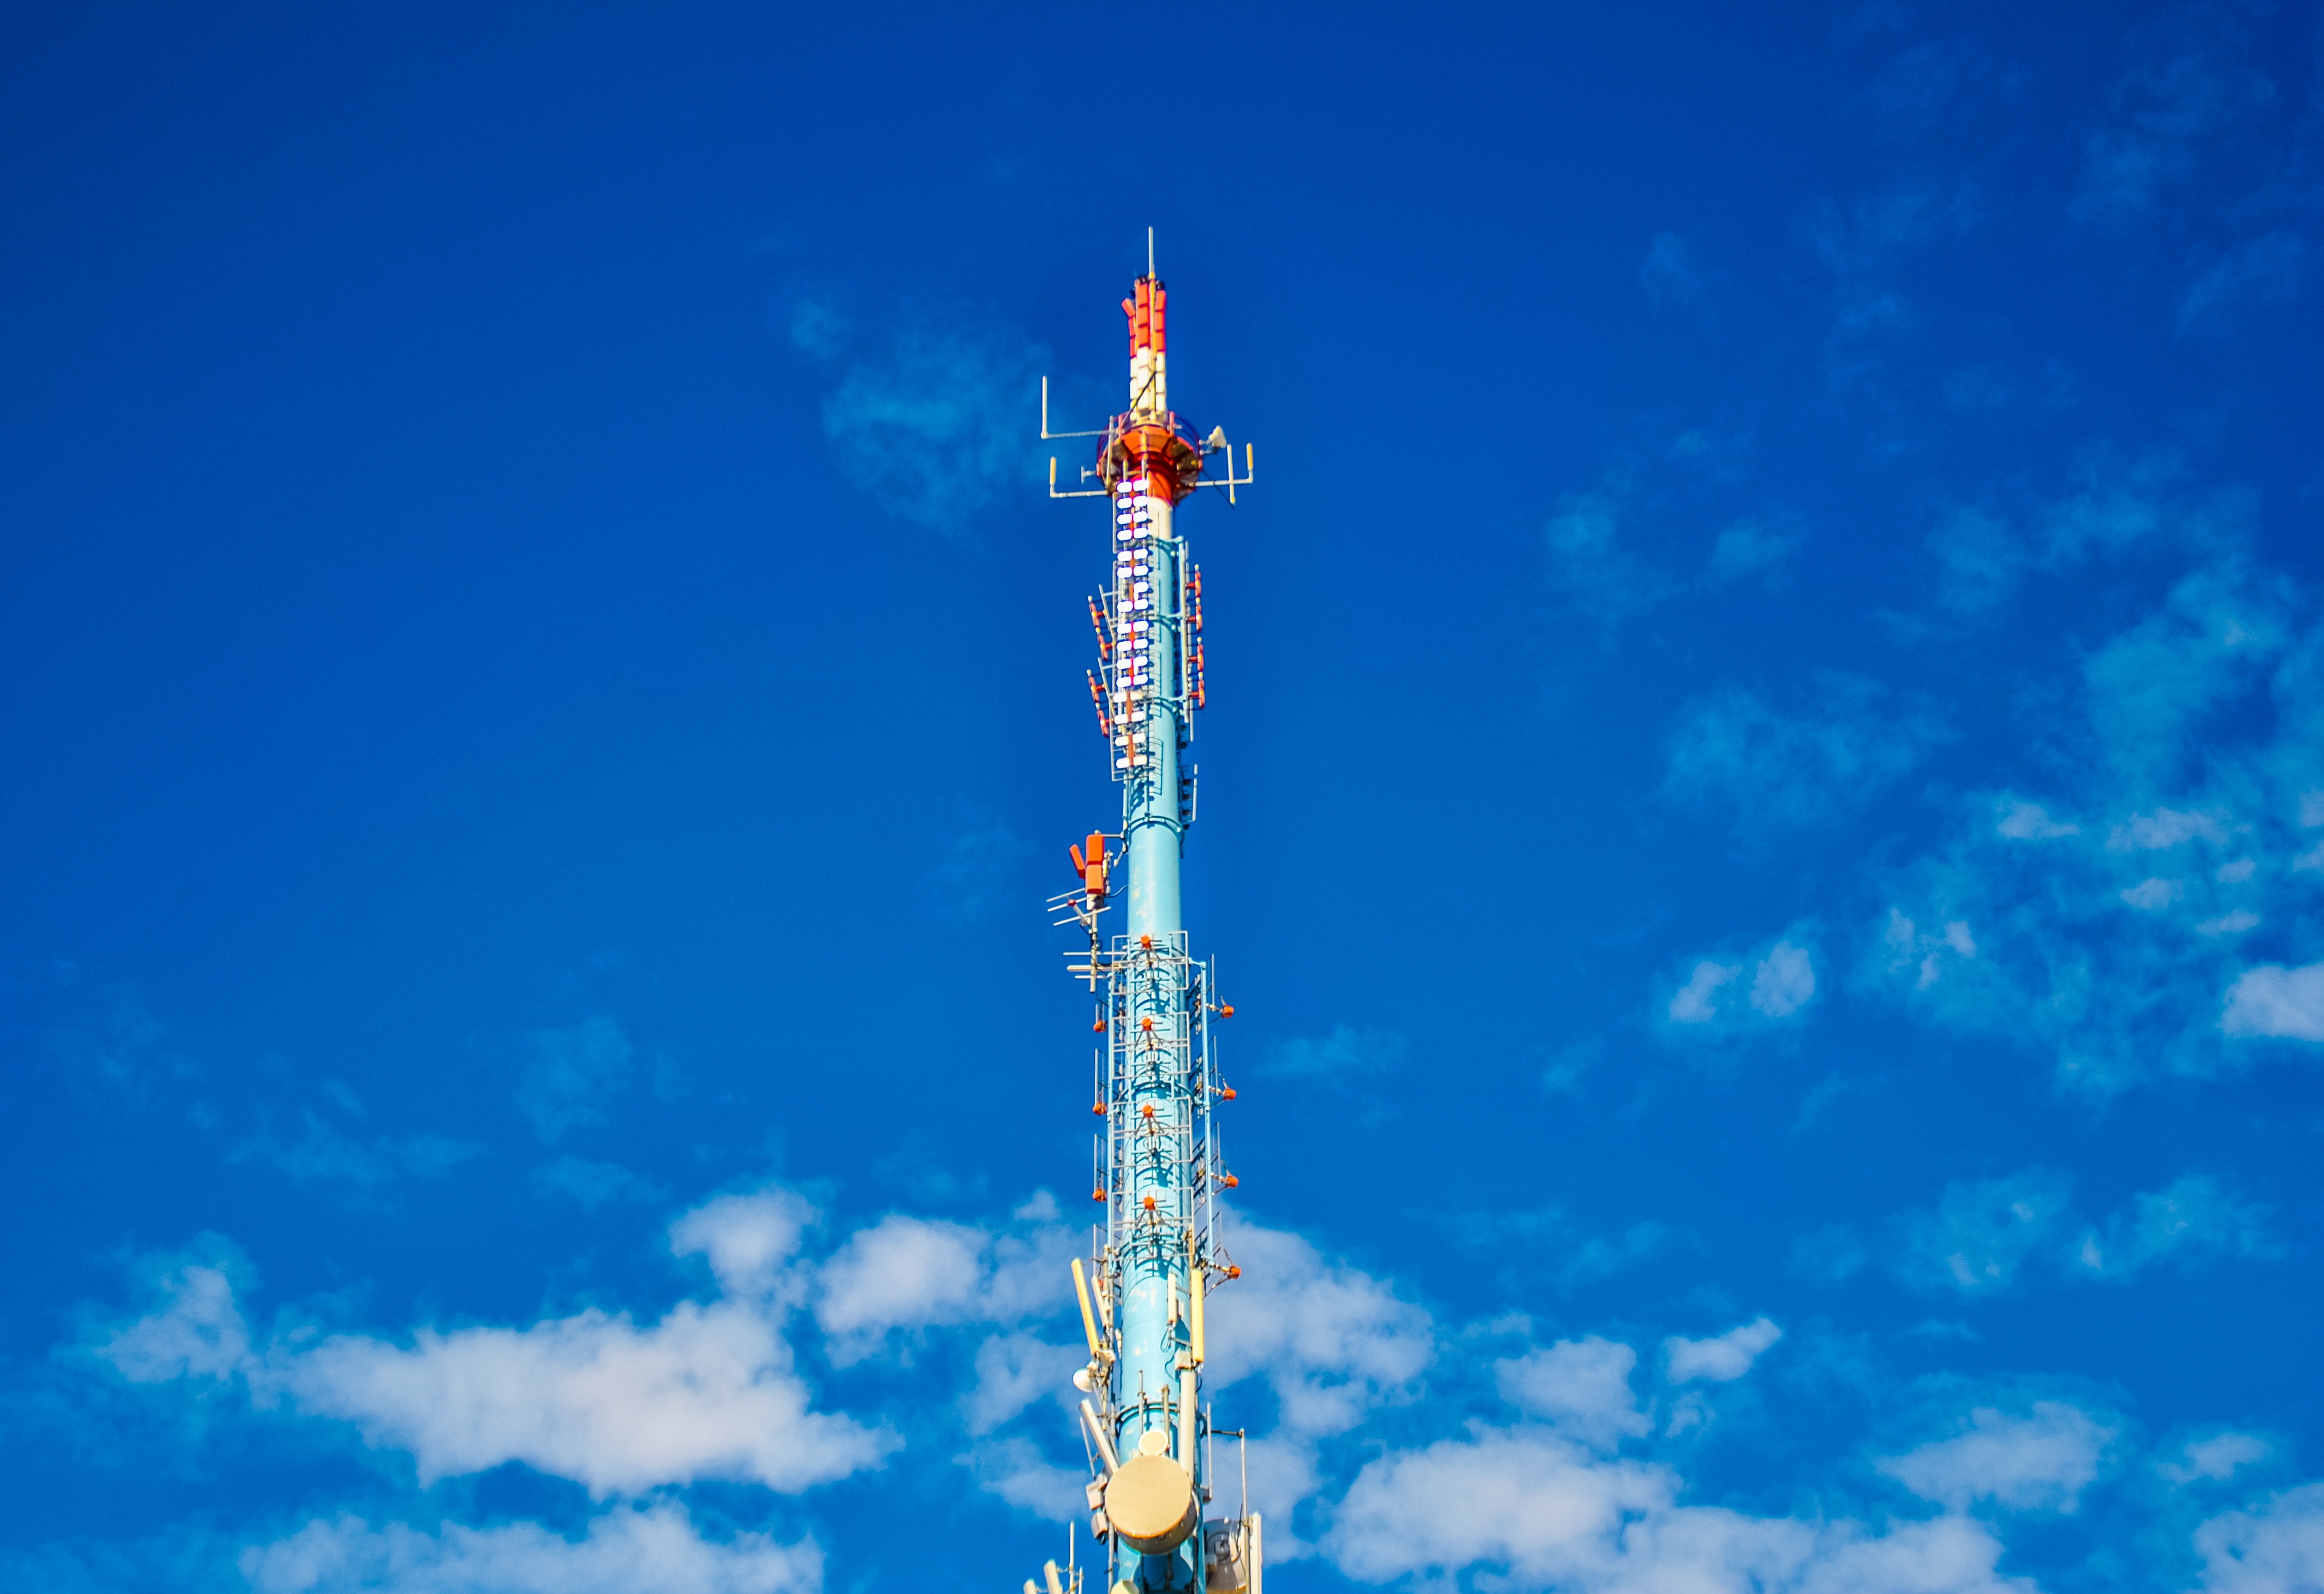
sky, vehicle, tower, mast, rocket, spacecraft, gas flare